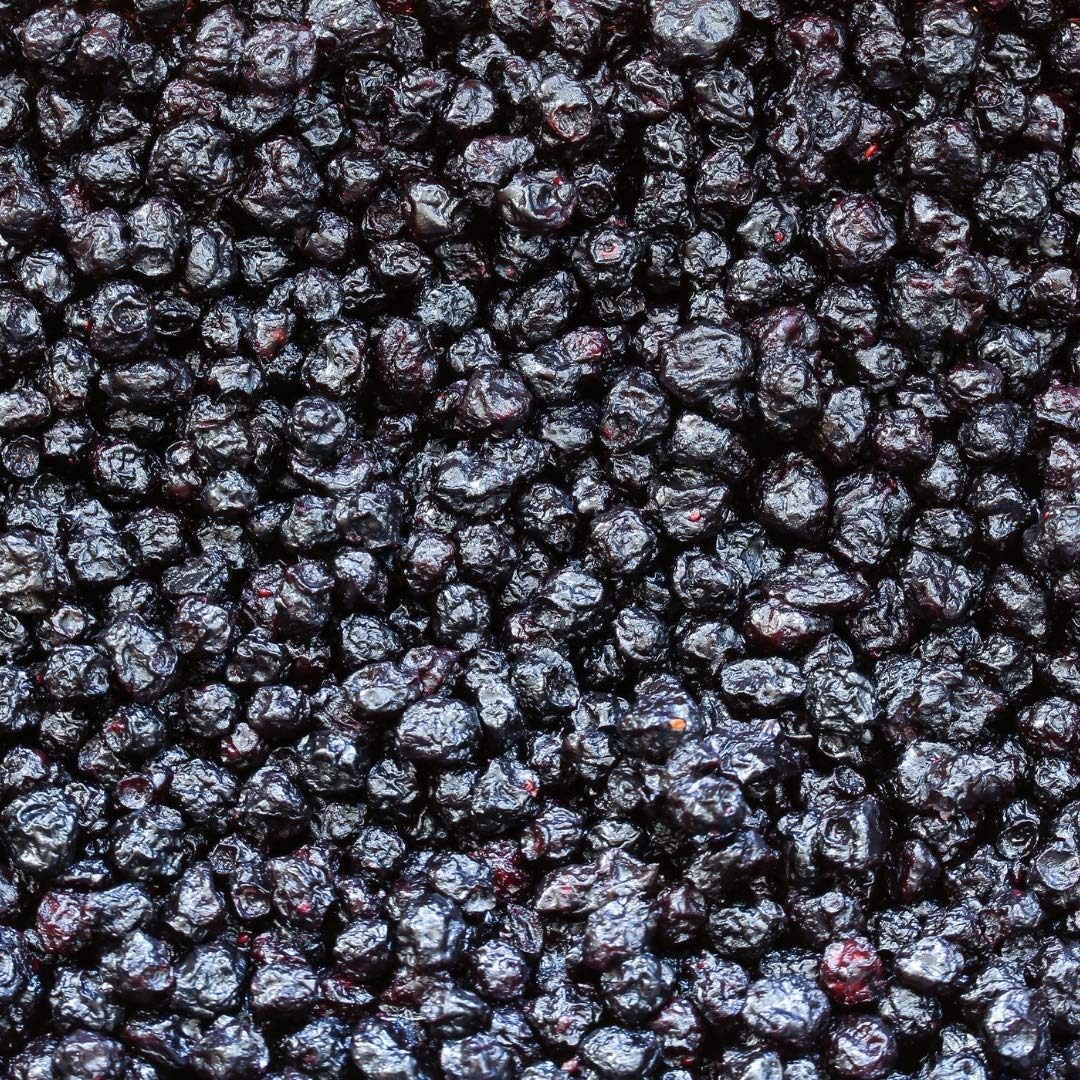
Item Name: Dried Blueberries by Its Delish, 10 Lbs Bulk | Fresh Dry Blueberry Fruit Berry Snack Blue Berries for Baking and Snacking | Healthy Snacks, Vegan, Kosher
Bullet Point 1: DELICIOUS Dried Wild Blueberries
Bullet Point 2: VALUE SIZE One, Two, Five & Ten Pounds bulk bag Its Delish brand
Bullet Point 3: TASTE & HEALTH Fresh, tasty and healthy, source of protein, fiber and vitamin C
Bullet Point 4: AWESOME Great for baking, snacking, cereals, trail mixes, fruit salad and Blueberry Muffins!
Bullet Point 5: QUALITY Certified Kosher OU Made in the USA, Sugar Added, Vegan, 100% Natural
Product Description: <p></p><b>Dried Wild Blueberries by Its Delish</b> <p></p> Delicious and fresh dried wild blueberry fruit. These will surely be a welcoming treat and addition to your daily snacking and desserts. Enjoy!<p></p><b>About It's Delish!</b> <p></p>It's Delish was established in 1992 and is located in North Hollywood, California. It's Delish is a food manufacturer and distributor who produces over 500 gourmet food products including licorice, sour belts, taffies, caramels, Jordan almonds, chocolates, nuts, fruits, trail mixes, spices, and the spice blends. It's Delish also produces organics and all natural products. We give you the opportunity to order from the factory direct!<p></p>It’s Delish! prides itself on the four pillars that are at the foundation of everything we do.<p></p>Innovation Quality Value Service
Value: 1.0
Unit: Count

Price: 109